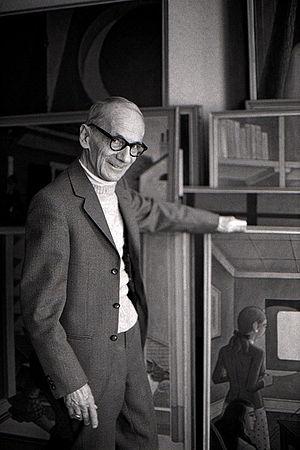
Portrait d'Emile Chambon, peintre et dessinateur Suisse
Émile François Chambon, né le 10 janvier 1905 à Genève et mort le 28 octobre 1993 à Collonge-Bellerive, est un artiste peintre, graveur et dessinateur suisse.